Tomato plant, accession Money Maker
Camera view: horizontal (90 deg, fisheye); turntable rotation: 210 degrees
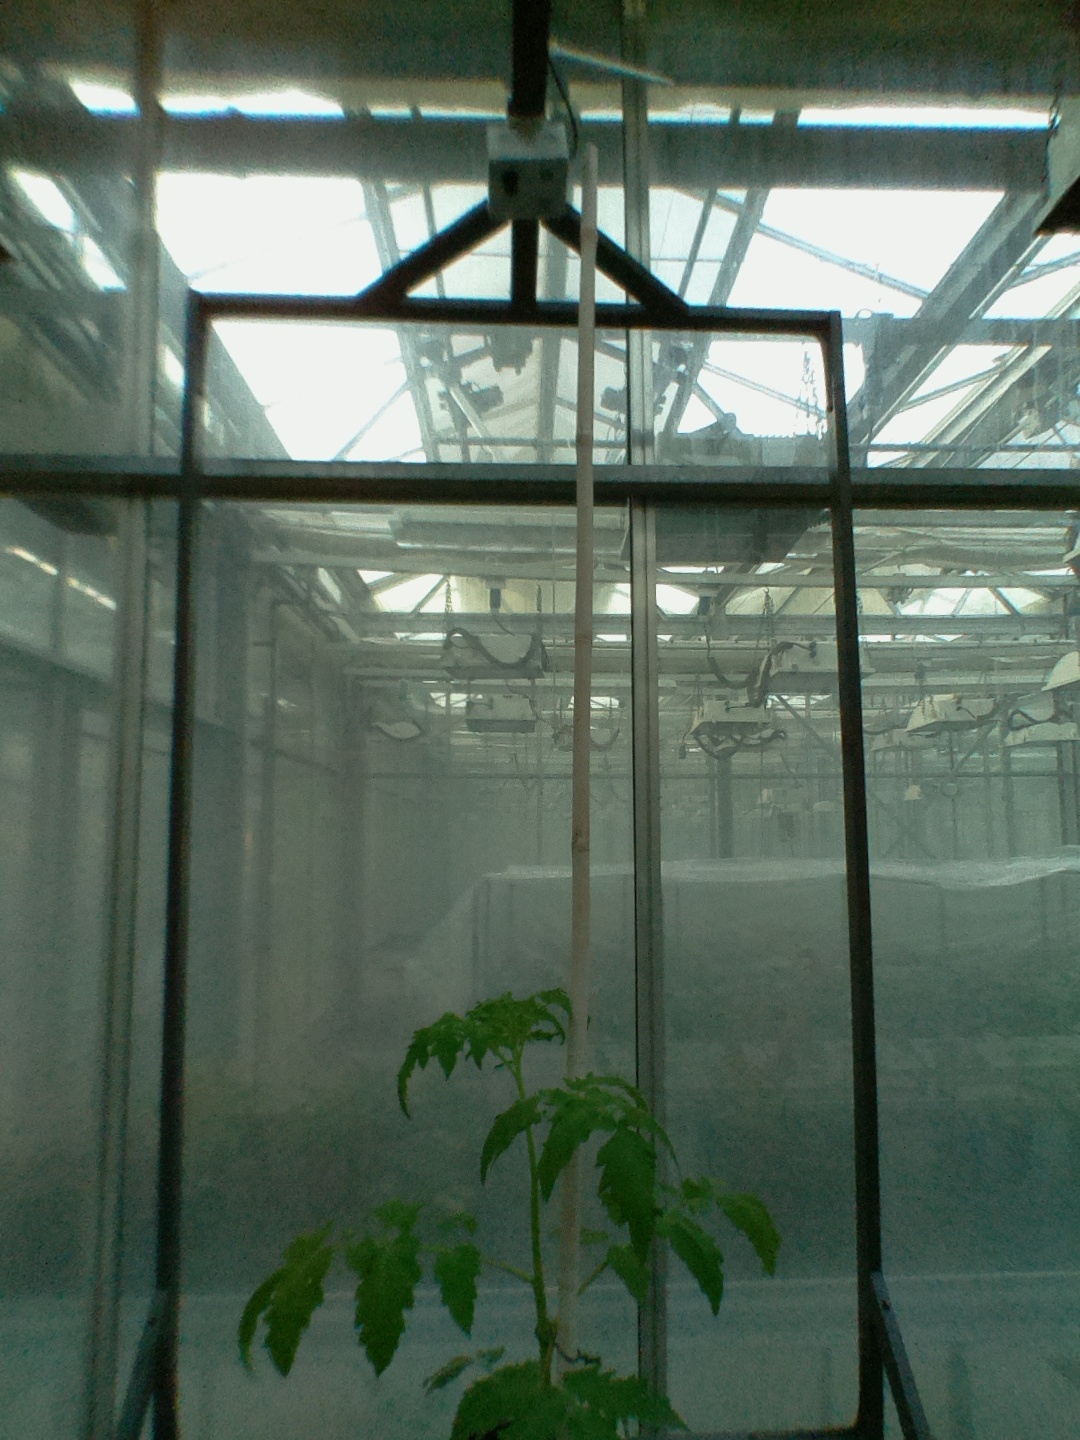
BBCH growth stage 13: 6 of true leaves visible